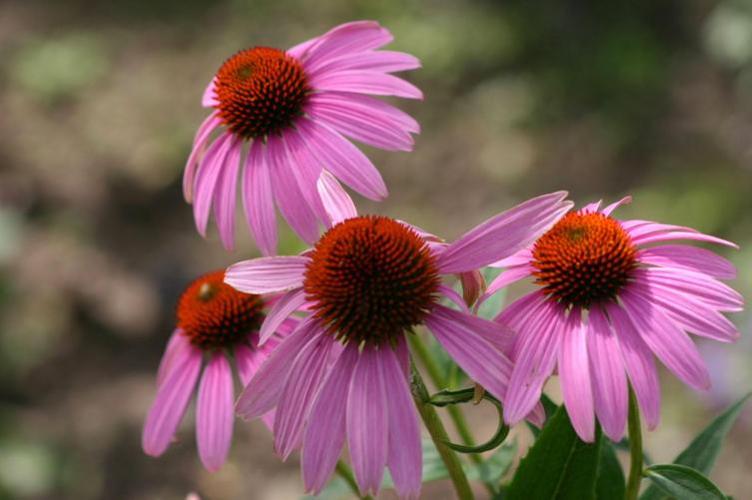
Label: purple coneflower